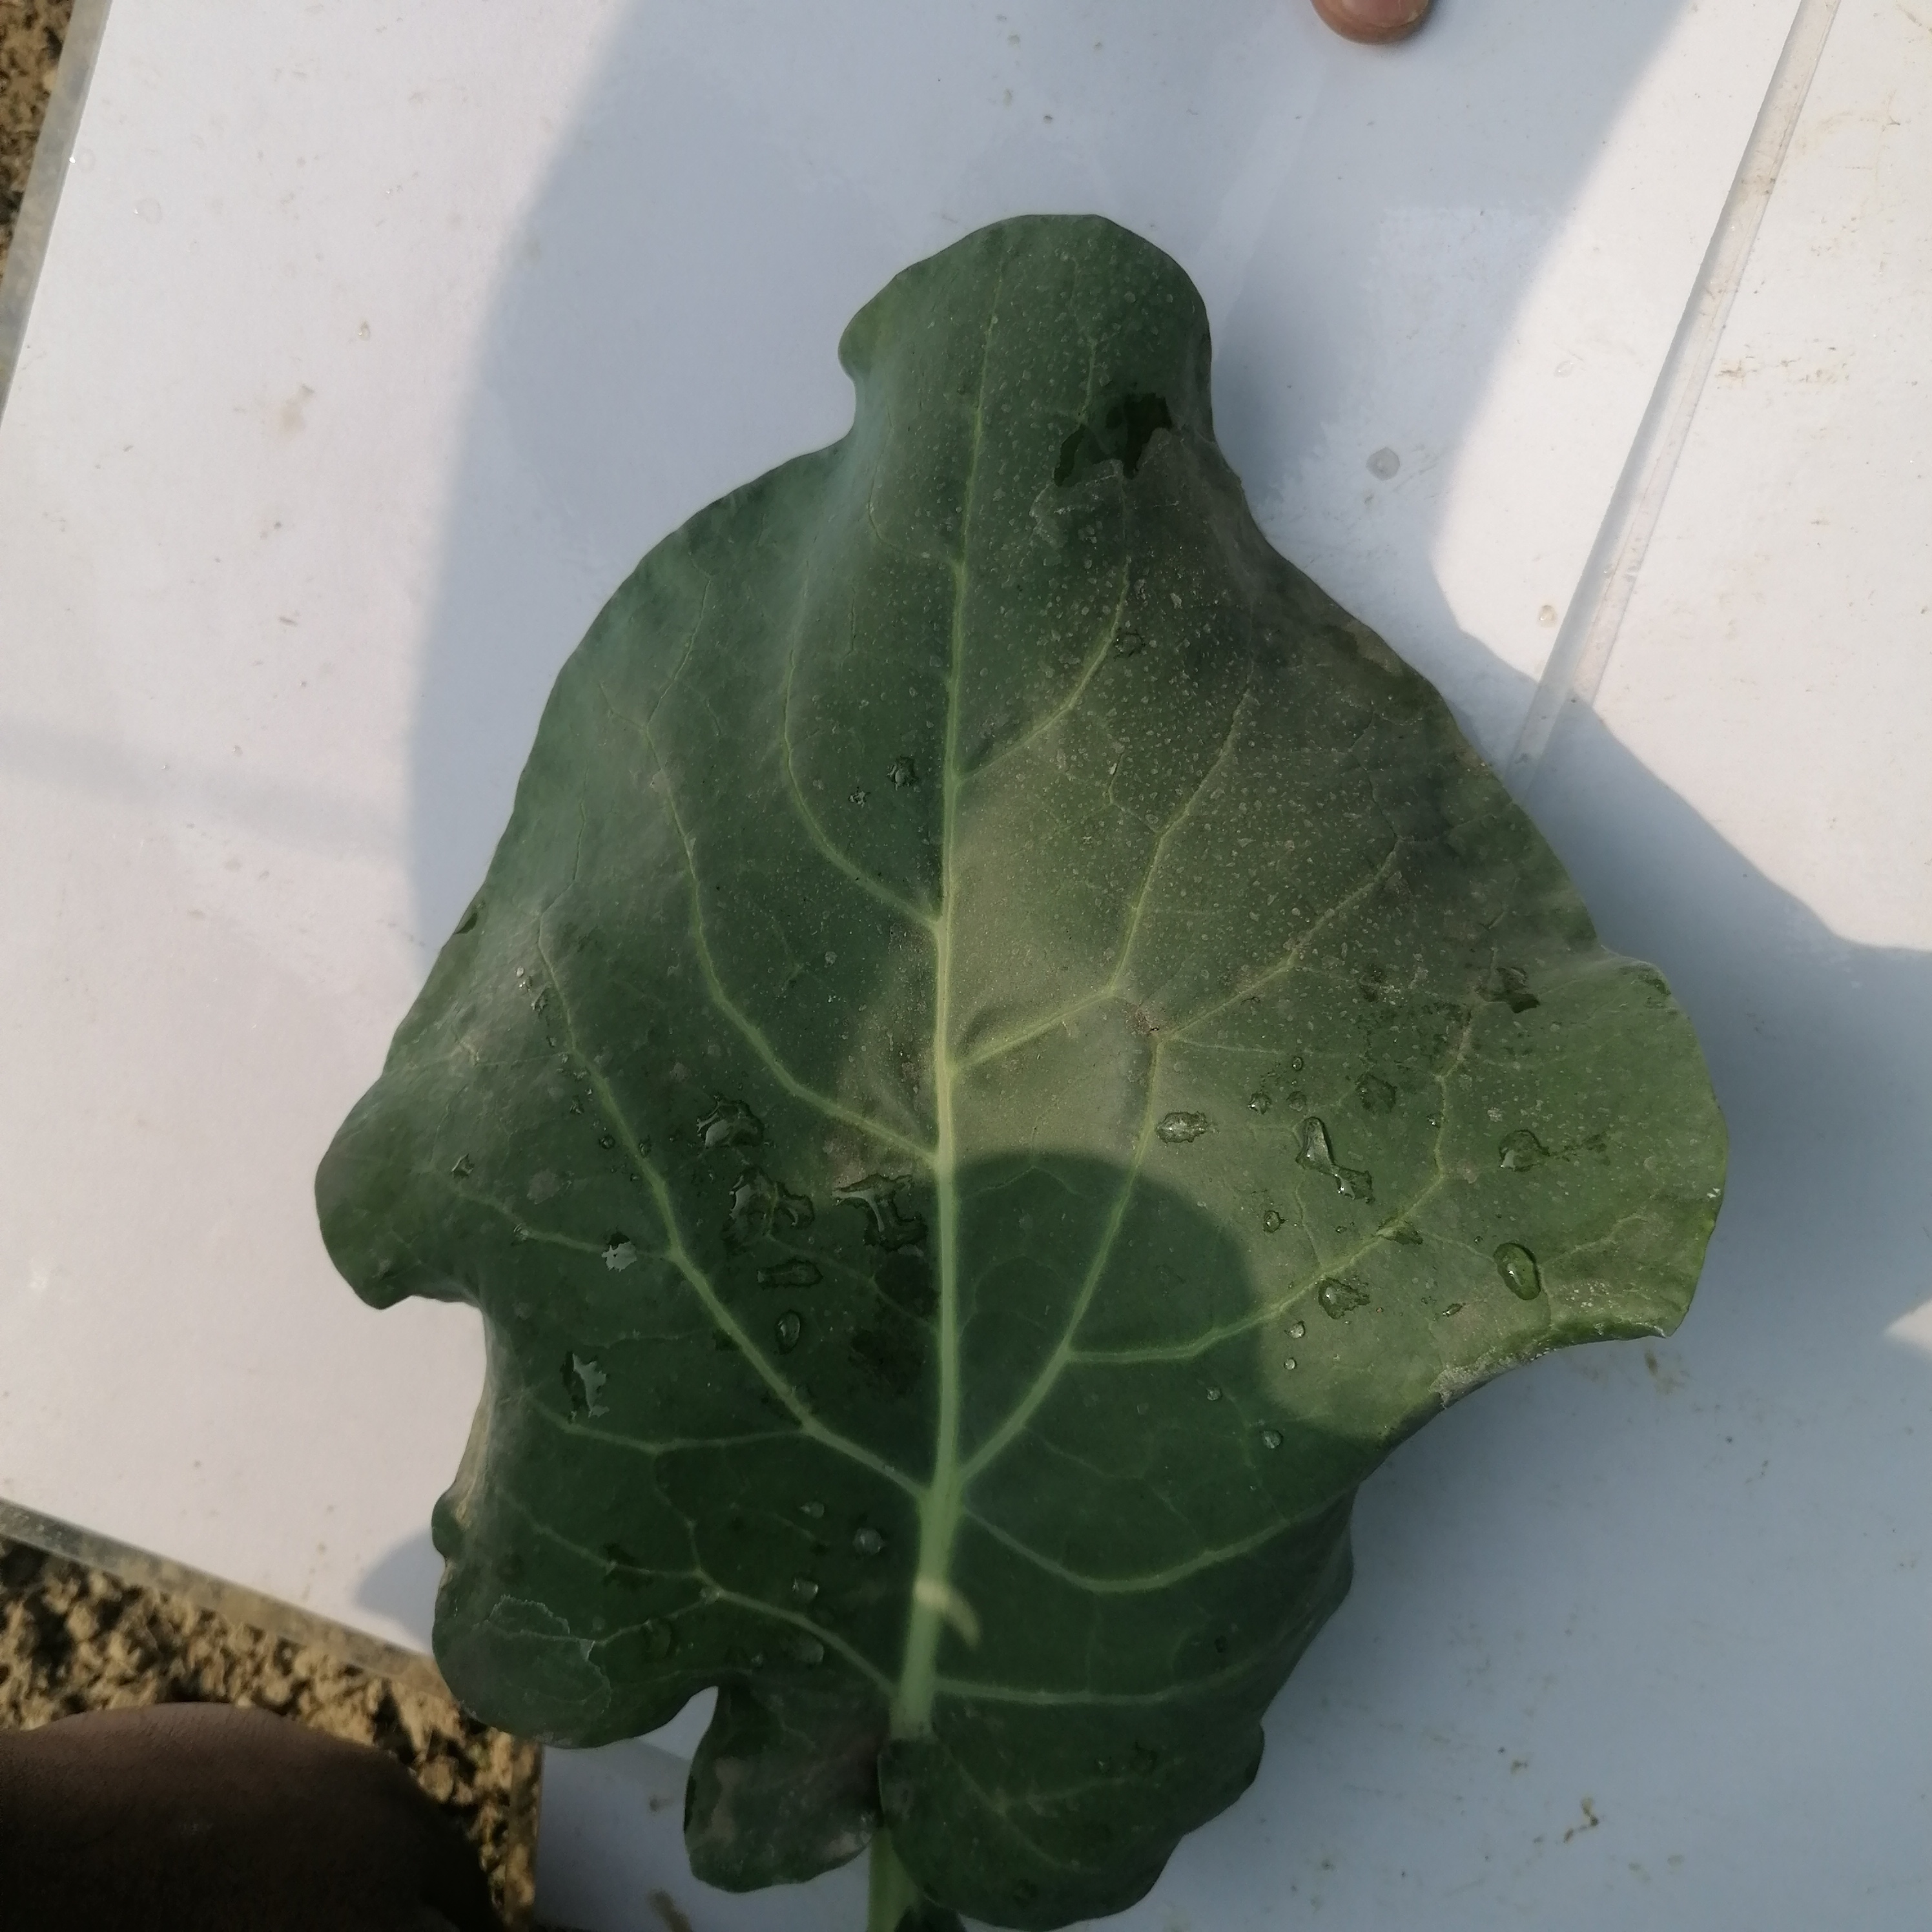
Label: Healthy